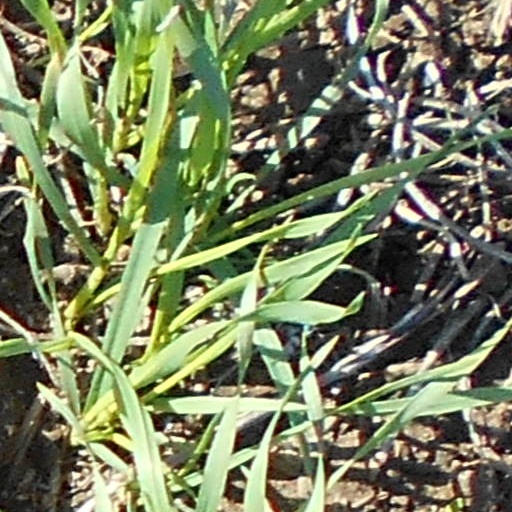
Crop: wheat